Question: Please indicate a possible affordance area of bicycle that can be used for holding with hands
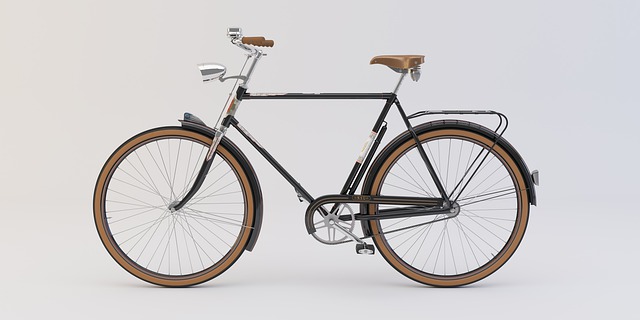
Answer: [223.5, 22, 276.5, 57]